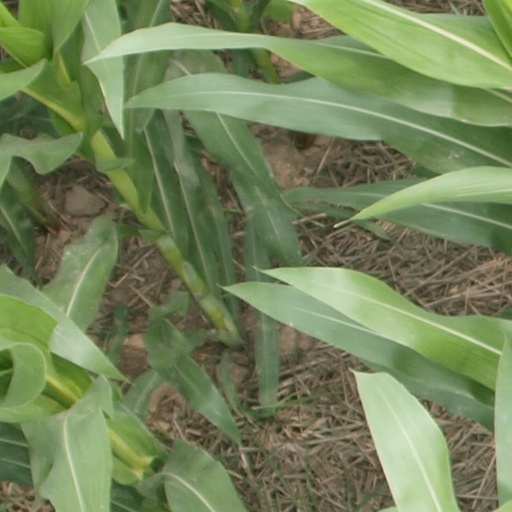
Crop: maize; corn